Ramiro Ruiz Medrano

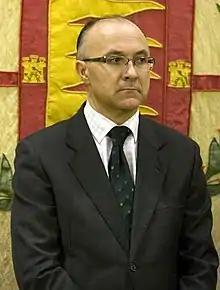
Ramiro Ruiz Medrano

Ramiro Ruiz Medrano (born 3 June 1958) is a Spanish politician of the People's Party of Castile and León. He was a member of the Congress of Deputies from 1989 to 1993, and the Government Delegate in Castile and León, in office from 16 January 2012 to 10 April 2015. He was president of the provincial deputation of Valladolid from 1993 to 2011. He became the president of the Valladolid People's Party in 2009.